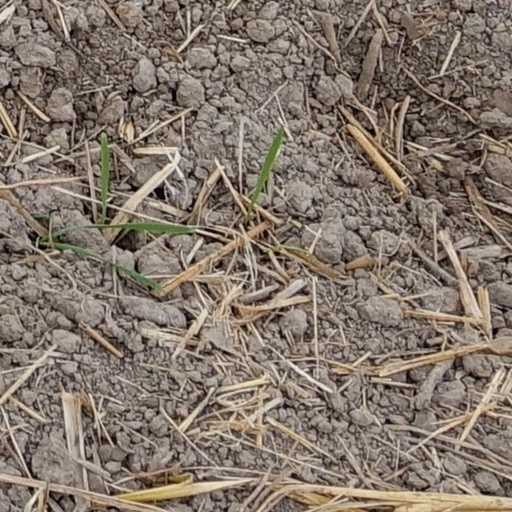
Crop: wheat